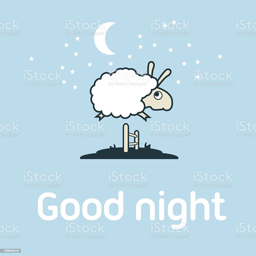
illustration of animal jumping over the fence .